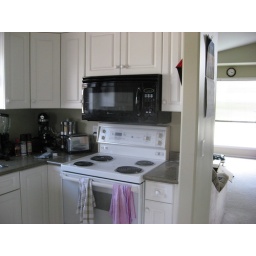
Here's the finished product, microwave in and cupboard doors back on.